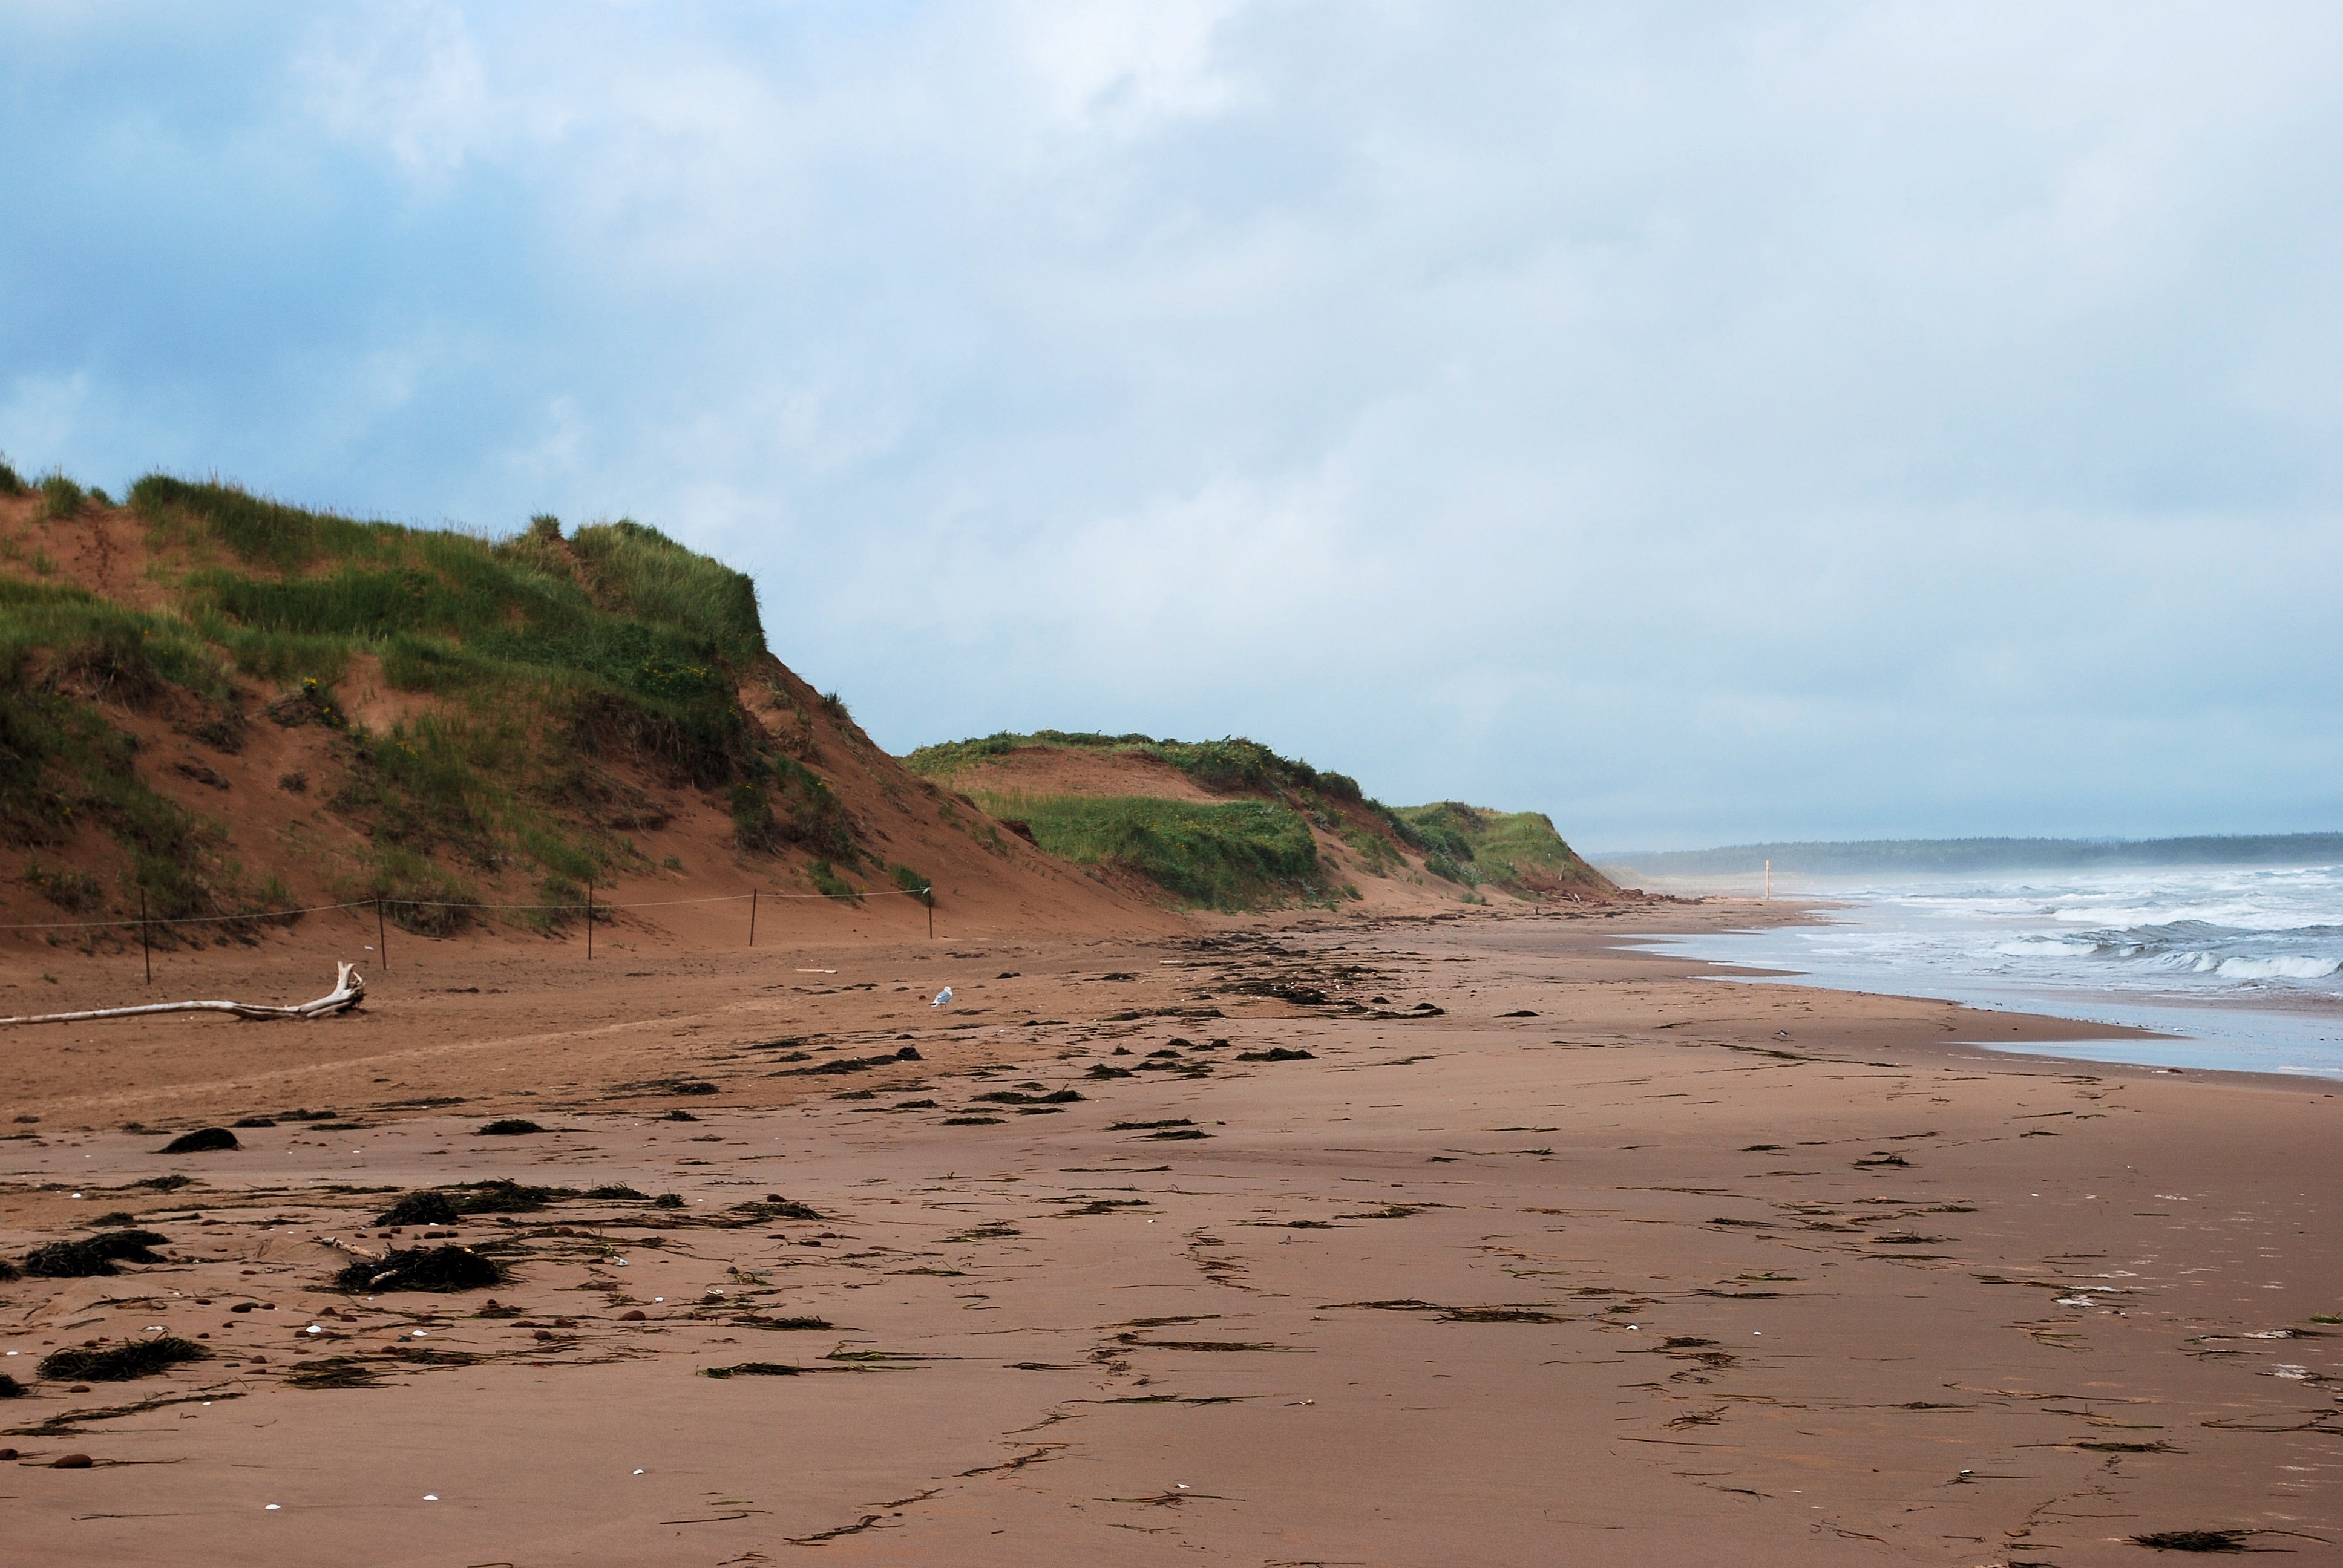
beach, landscape, sea, coast, water, sand, ocean, sky, shore, wave, coastal, vacation, travel, coastline, shoreline, cliff, cove, scenic, scenery, bay, island, terrain, material, body of water, canada, atlantic, cape, landform, provinces, pei, prince edward island, natural environment, wind wave